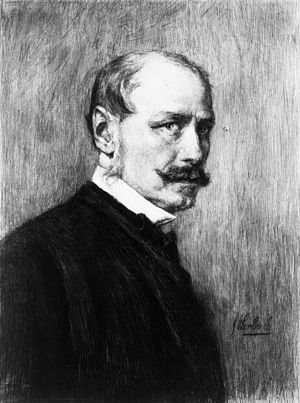
August von Pettenkofen
August Xaver Karl Ritter von Pettenkofen var en østrigsk maler og litograf.